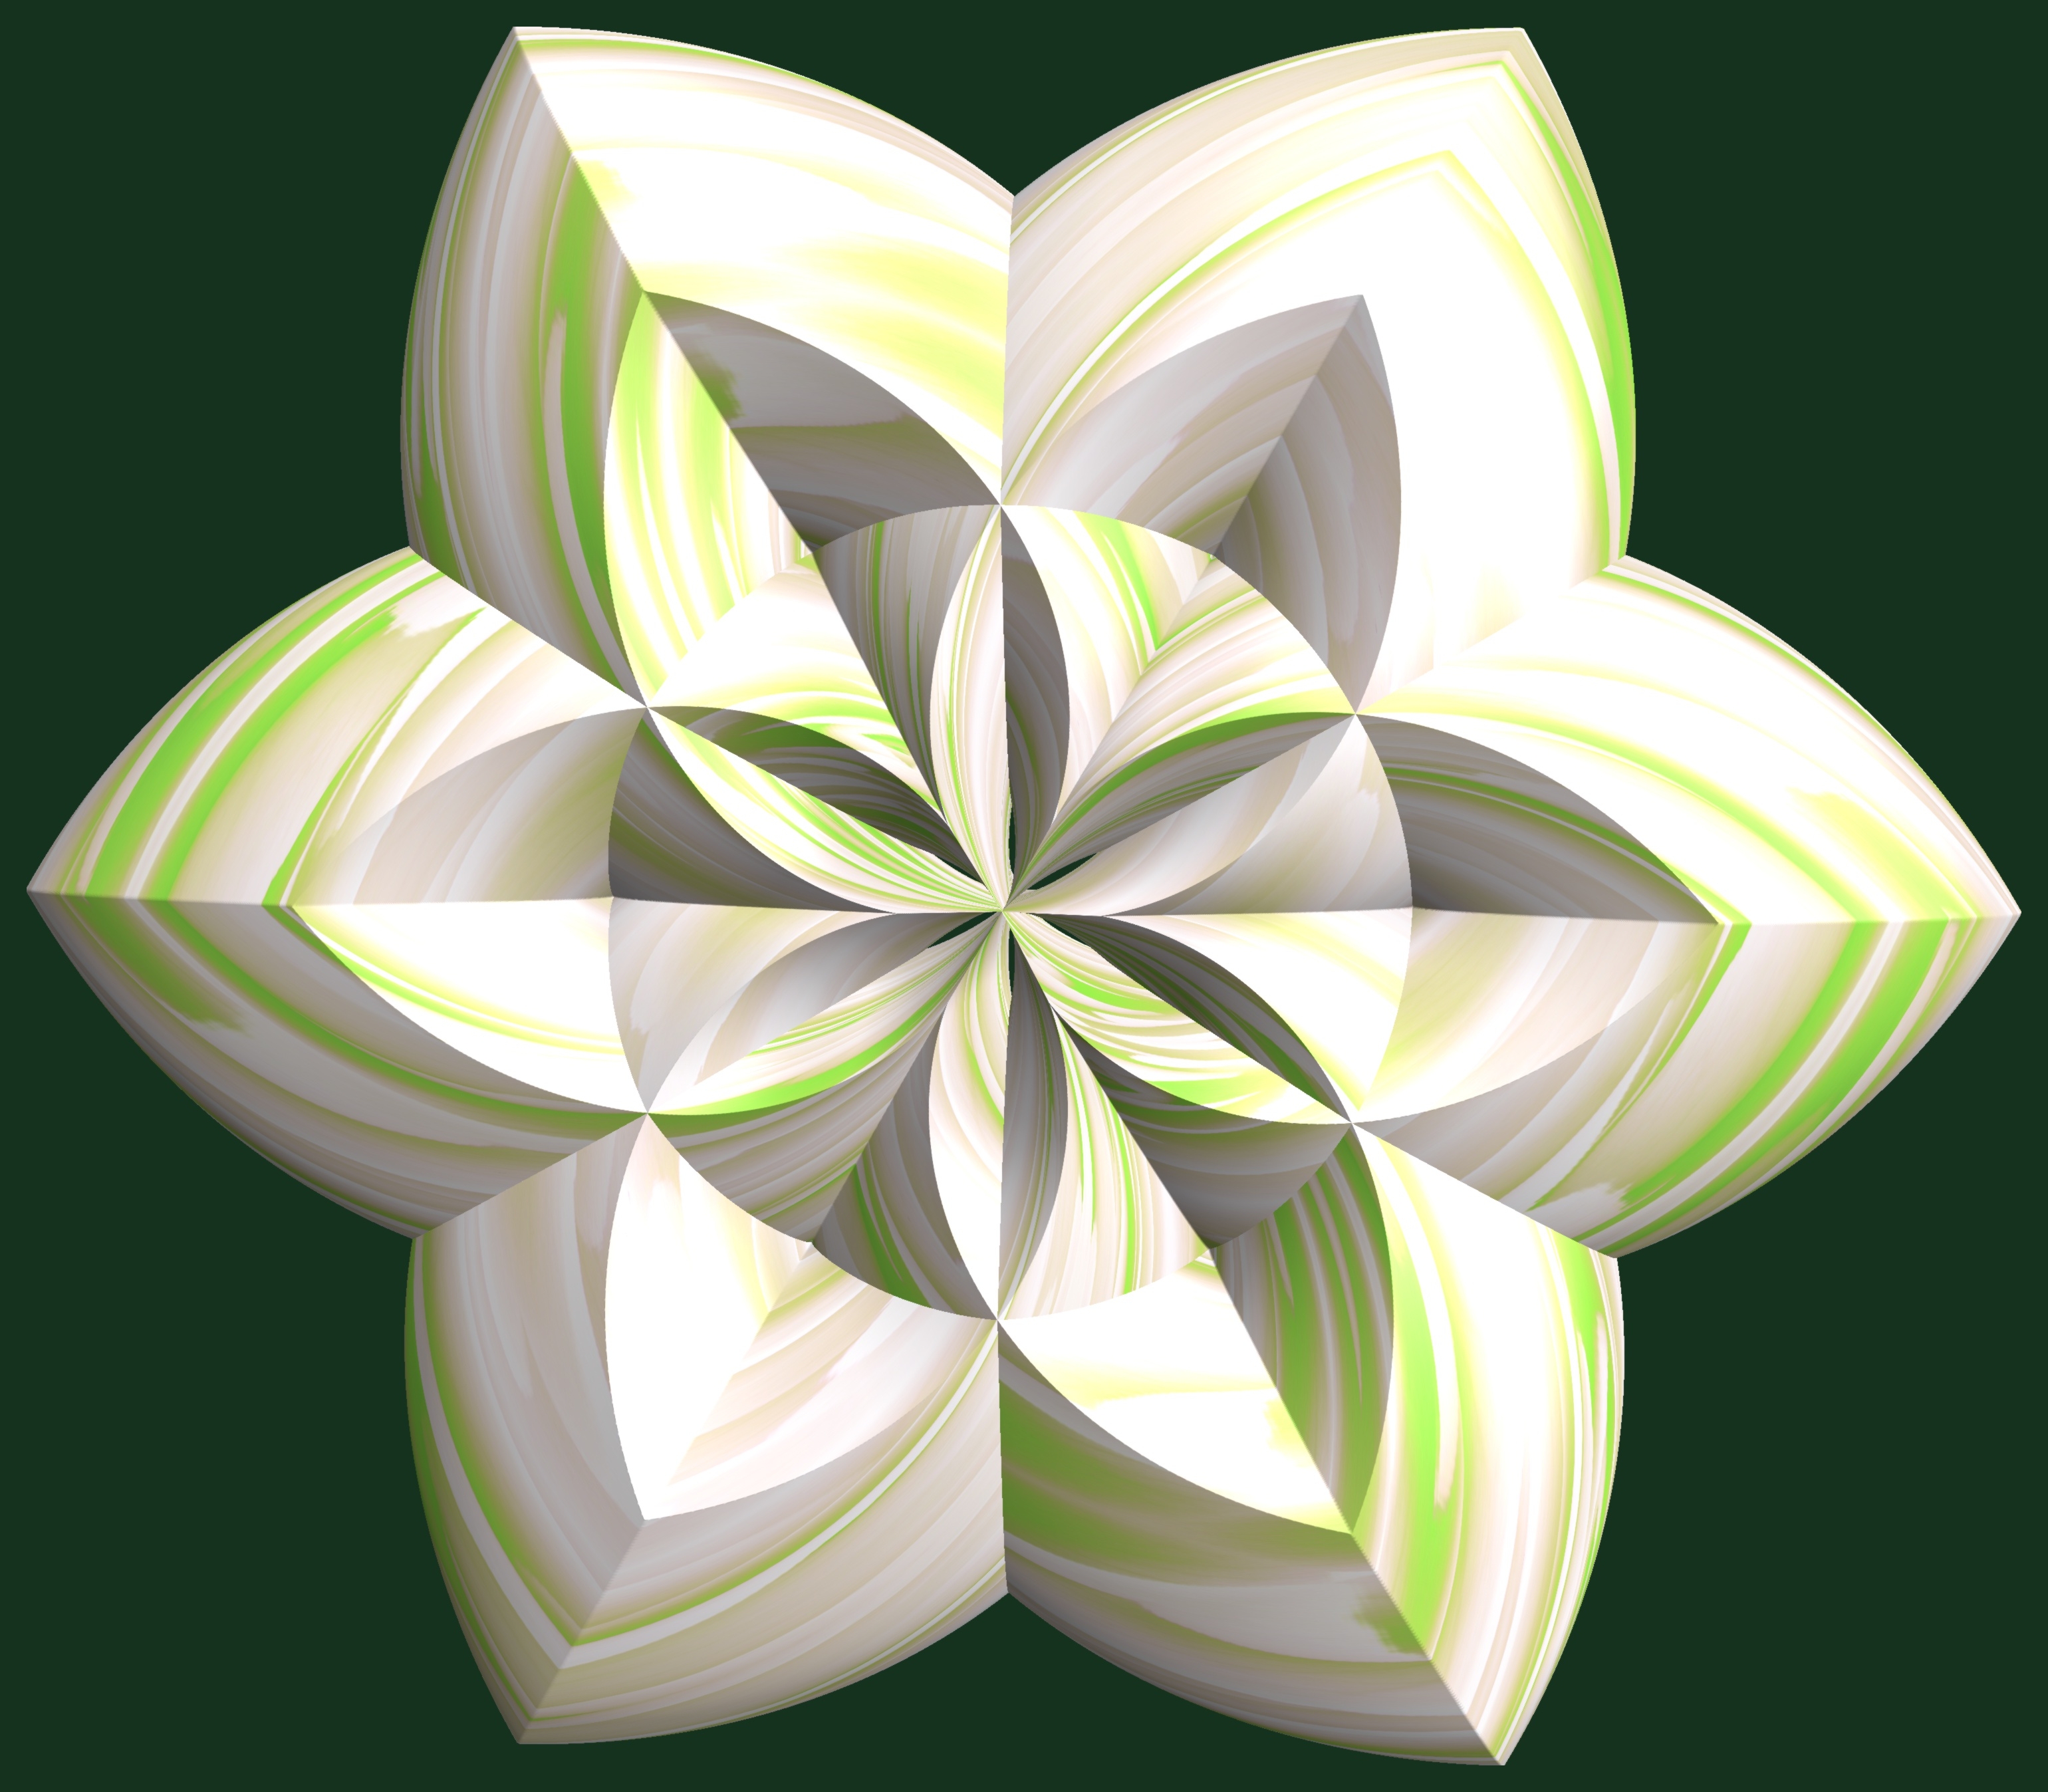
structure, plant, texture, leaf, flower, petal, pattern, green, botany, flora, circle, cool image, illustration, design, symmetry, 3d, graphic, lily, torus, mathematica, cg, parametricplot3d, code, program, algorithm, abstruct, mapping, jasmine, flowering plant, land plant